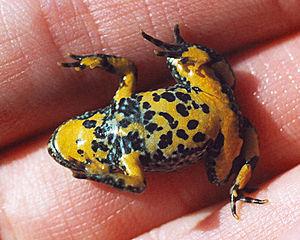
La côte de Hesse – aussi appelé Mouckenberg – est une colline calcaire qui culmine à 328 mètres au sud de la ville de Sarrebourg dans le Grand Est, reconnaissable de loin à l'antenne-relais installée à proximité de son sommet. Le site abrite une zone naturelle d'intérêt écologique, faunistique et floristique. Paradoxalement, la colline accueille également un site d'enfouissement de déchets fermé depuis 2016.
Le département de la Charente a été découpé selon des critères géographiques: le bassin supérieur et moyen du fleuve éponyme qui le traverse. Il fait géologiquement partie du Bassin aquitain, et une petite partie nord-est appartient au Massif central.